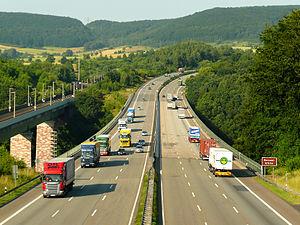
L'autoroute allemande 7 est un axe autoroutier qui traverse toute l'Allemagne depuis le Nord jusqu'au Sud. L'autoroute A7 a une longueur de 963,6 km. Elle est la plus longue des autoroutes allemandes et aussi la plus longue autoroute nationale en Europe.